Mahendra Sūri

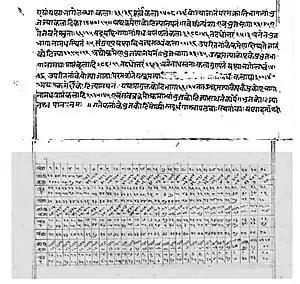
Image of folio 3 of Malayendu Sūri's commentary (1382) on Mahendra Sūri's Yantrarāja (1370).

Mahendra Suri's fame rests on the work "Yantrarāja", which introduced the astrolabe to the Indian astronomer. Mahendra Sūri was patronized by the Tughluq ruler of Delhi, Firūz Shāh (r. 1351–1388), who evinced keen interest in astronomy. Firūz Shāh had earlier caused the "Bṛhatsaṃhitā" of Varāhamihira to be translated into Persian. At the sultan's instance, Mahendra Sūri studied the astrolabe and introduced it to the Sanskrit audience in 1370 in his "Yantrarāja". Its circulation was largely, if not wholly, confined to astronomers who worked within the Islamic and Ptolemaic traditions.